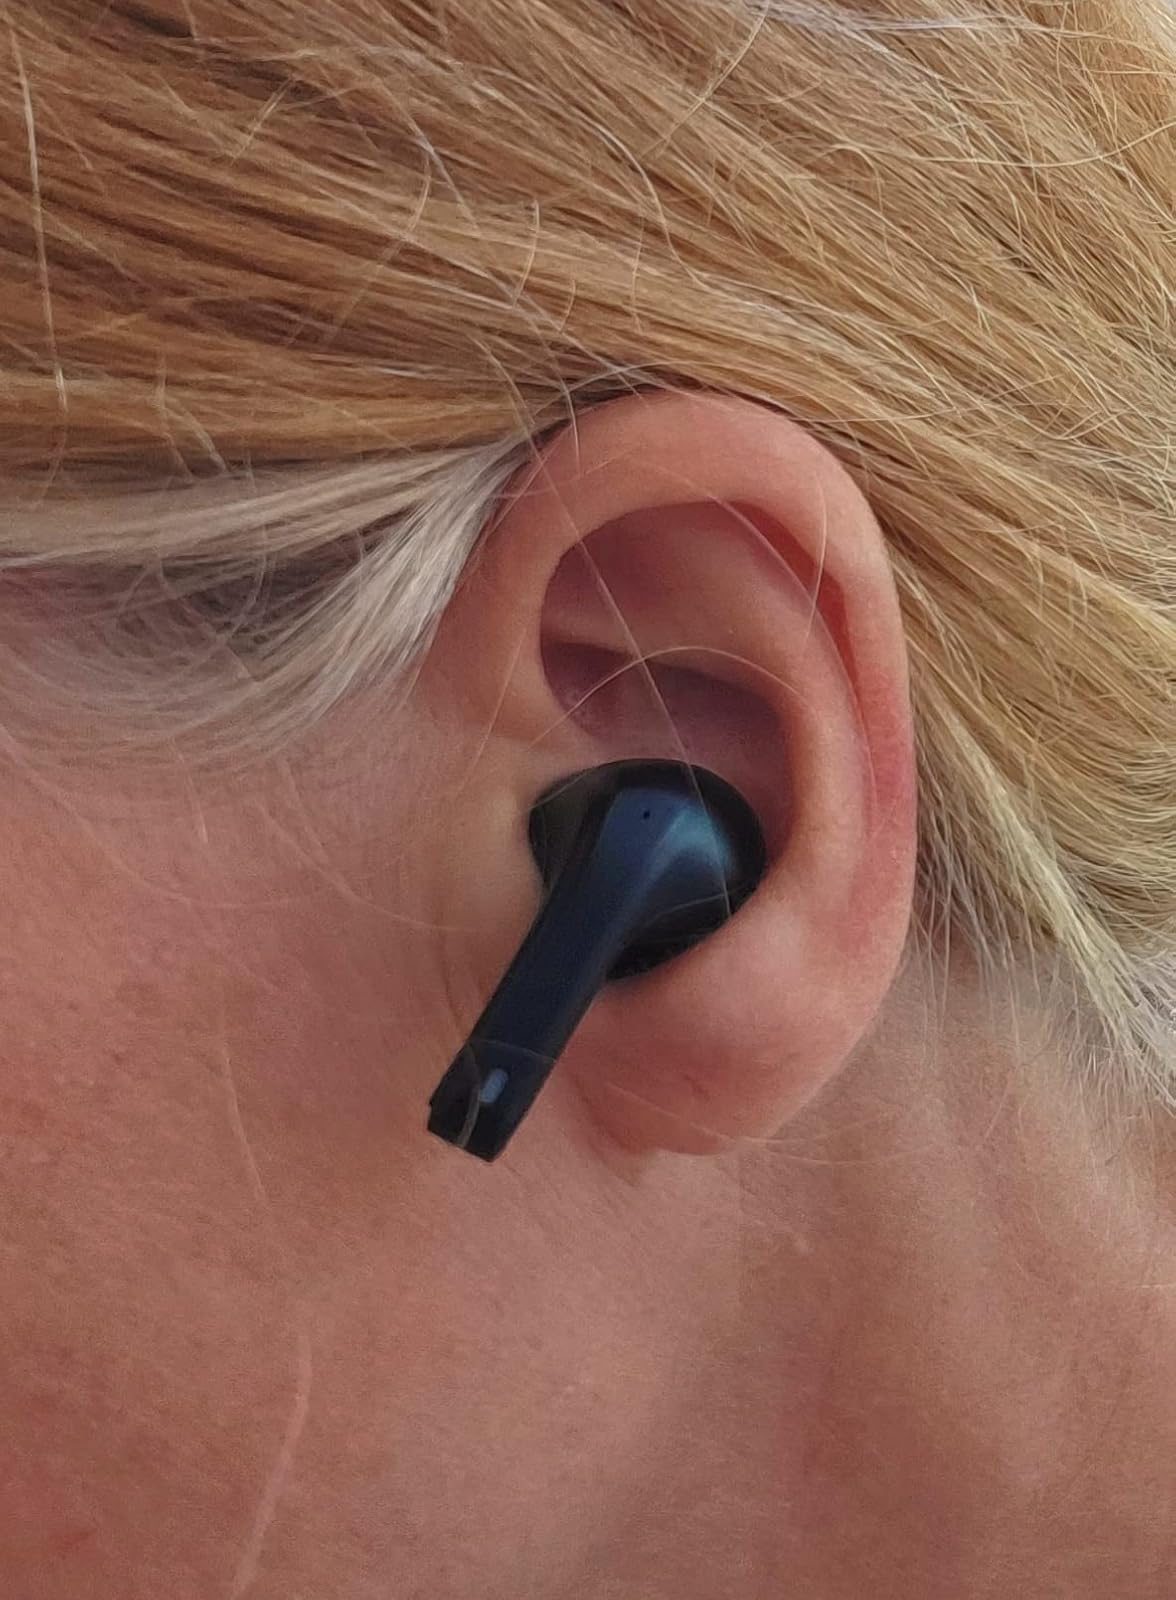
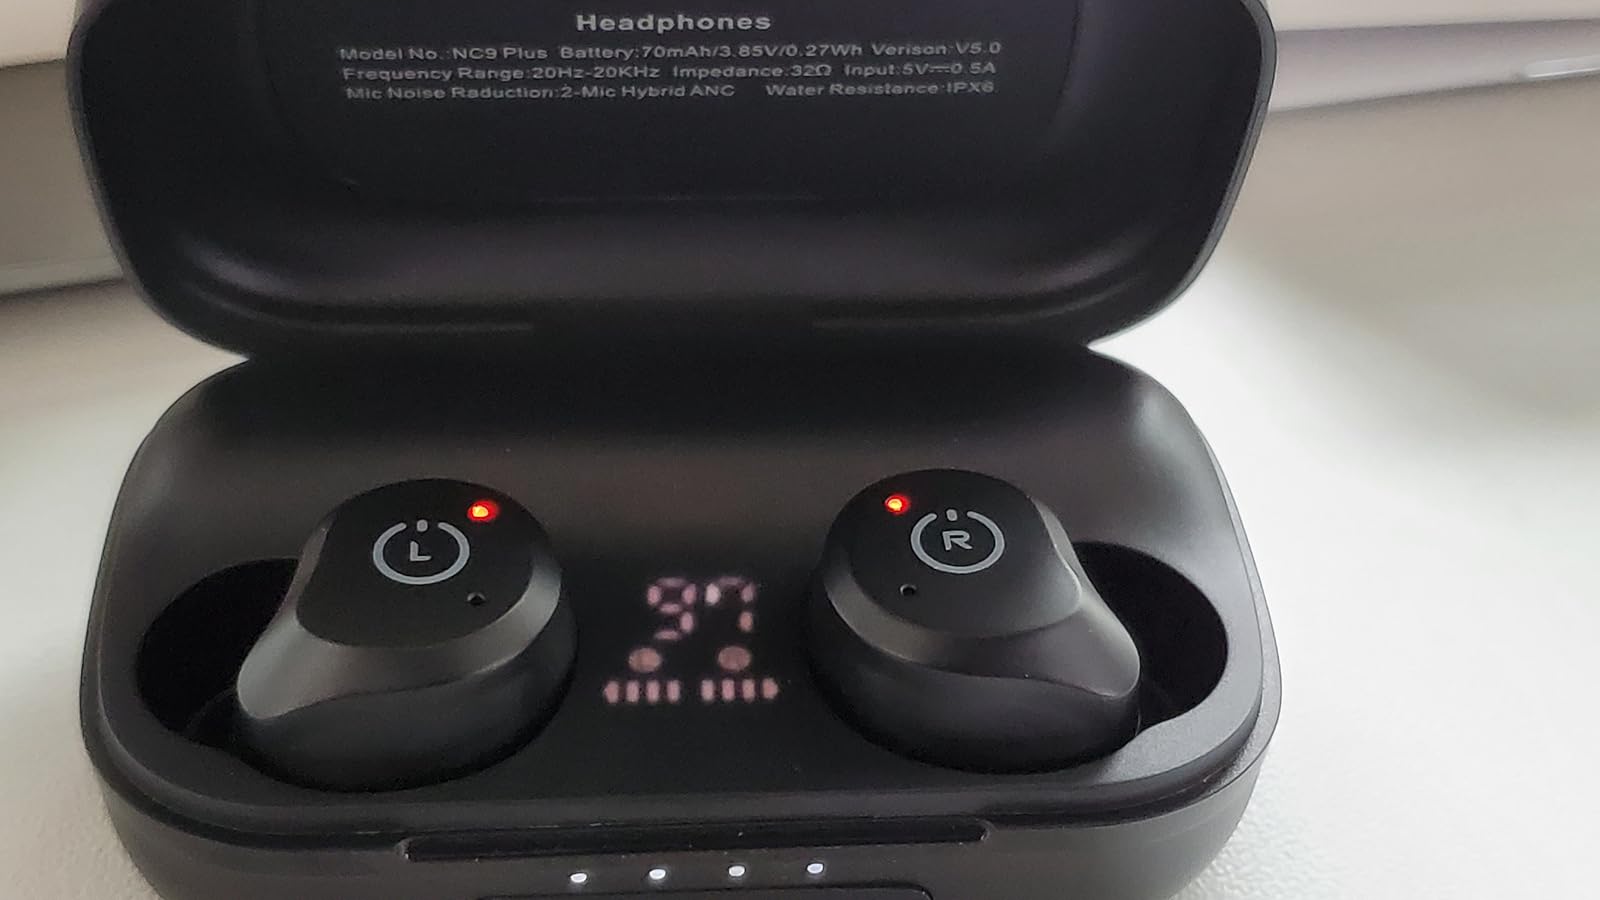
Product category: earbuds
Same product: no